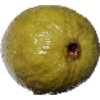
Label: guava